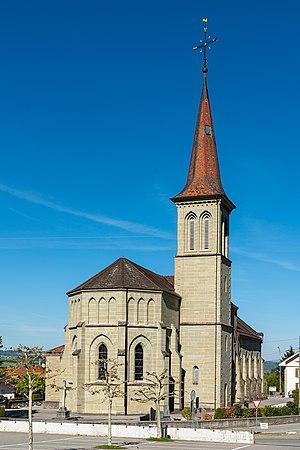
Ursy est une localité et une commune suisse du canton de Fribourg, située dans le district de la Glâne.